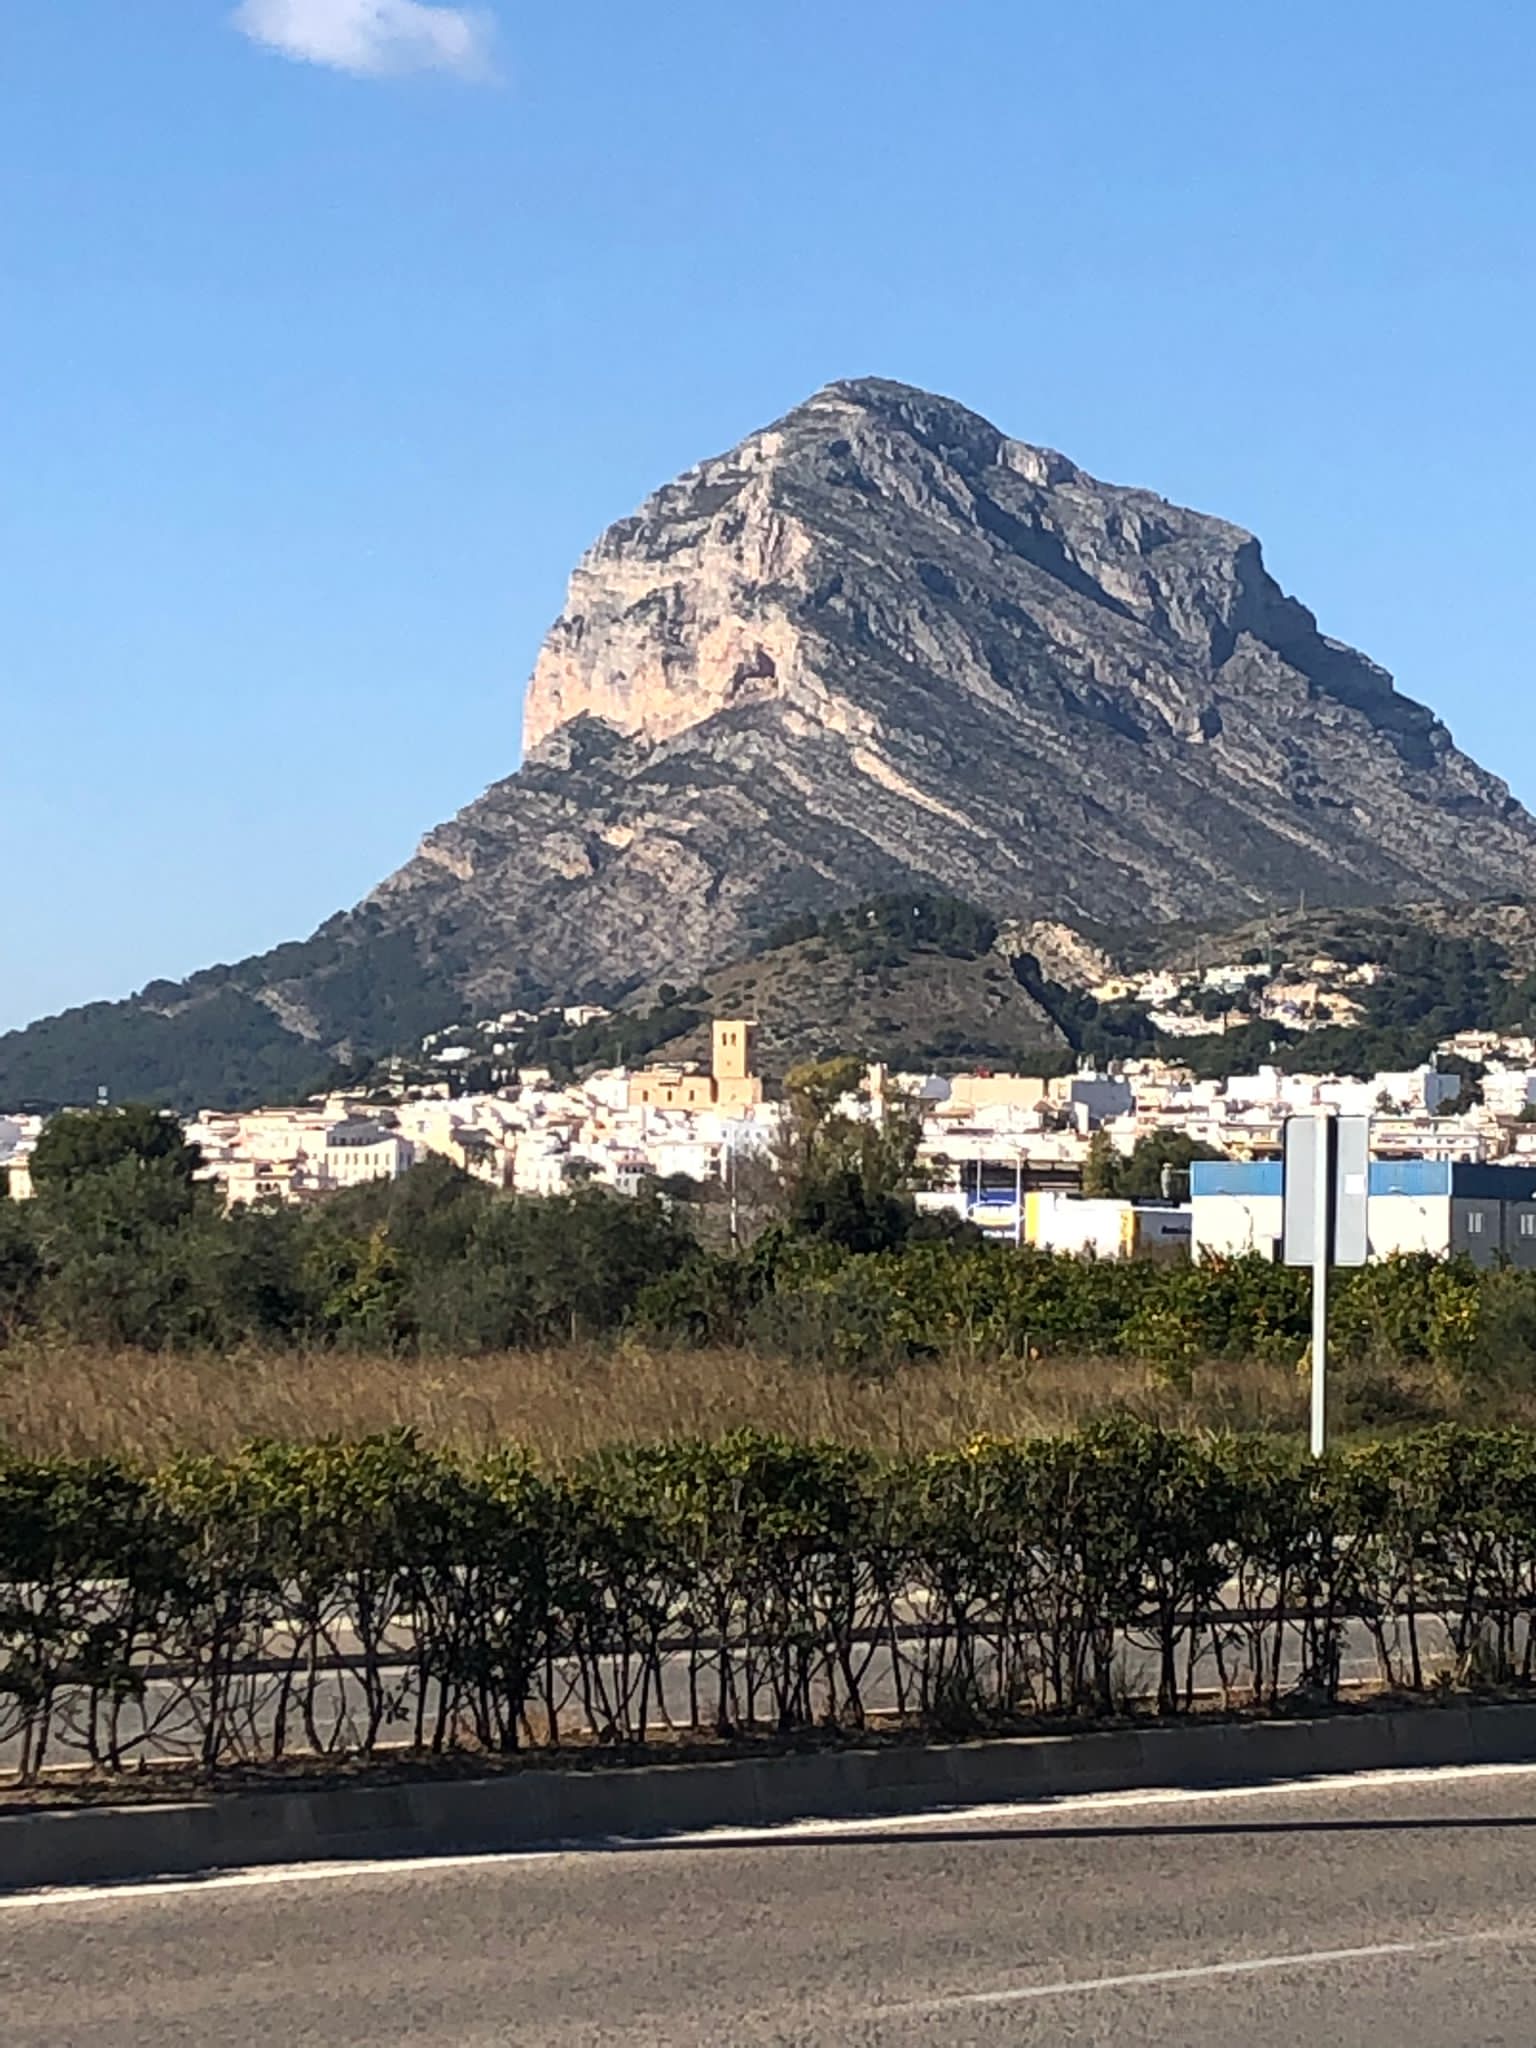
house, sky, plant, mountain, cloud, ecoregion, street light, highland, natural landscape, tree, mountainous landforms, landscape, horizon, road surface, mountain range, Tints and shades, hill, slope, city, plateau, road, hill station, valley, massif, asphalt, pole, grassland, tourism, suburb, village, vacation, rock, mountain village, summit, winter